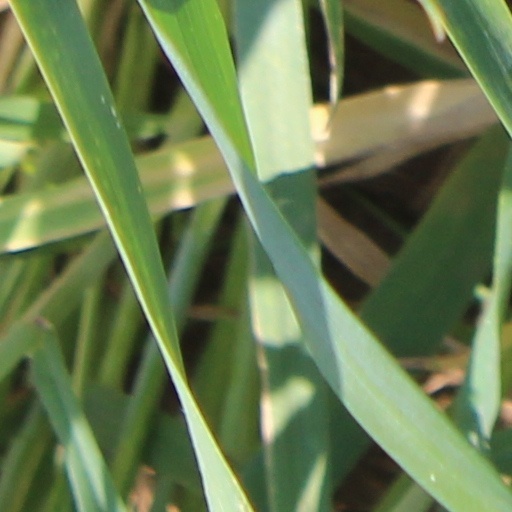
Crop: wheat